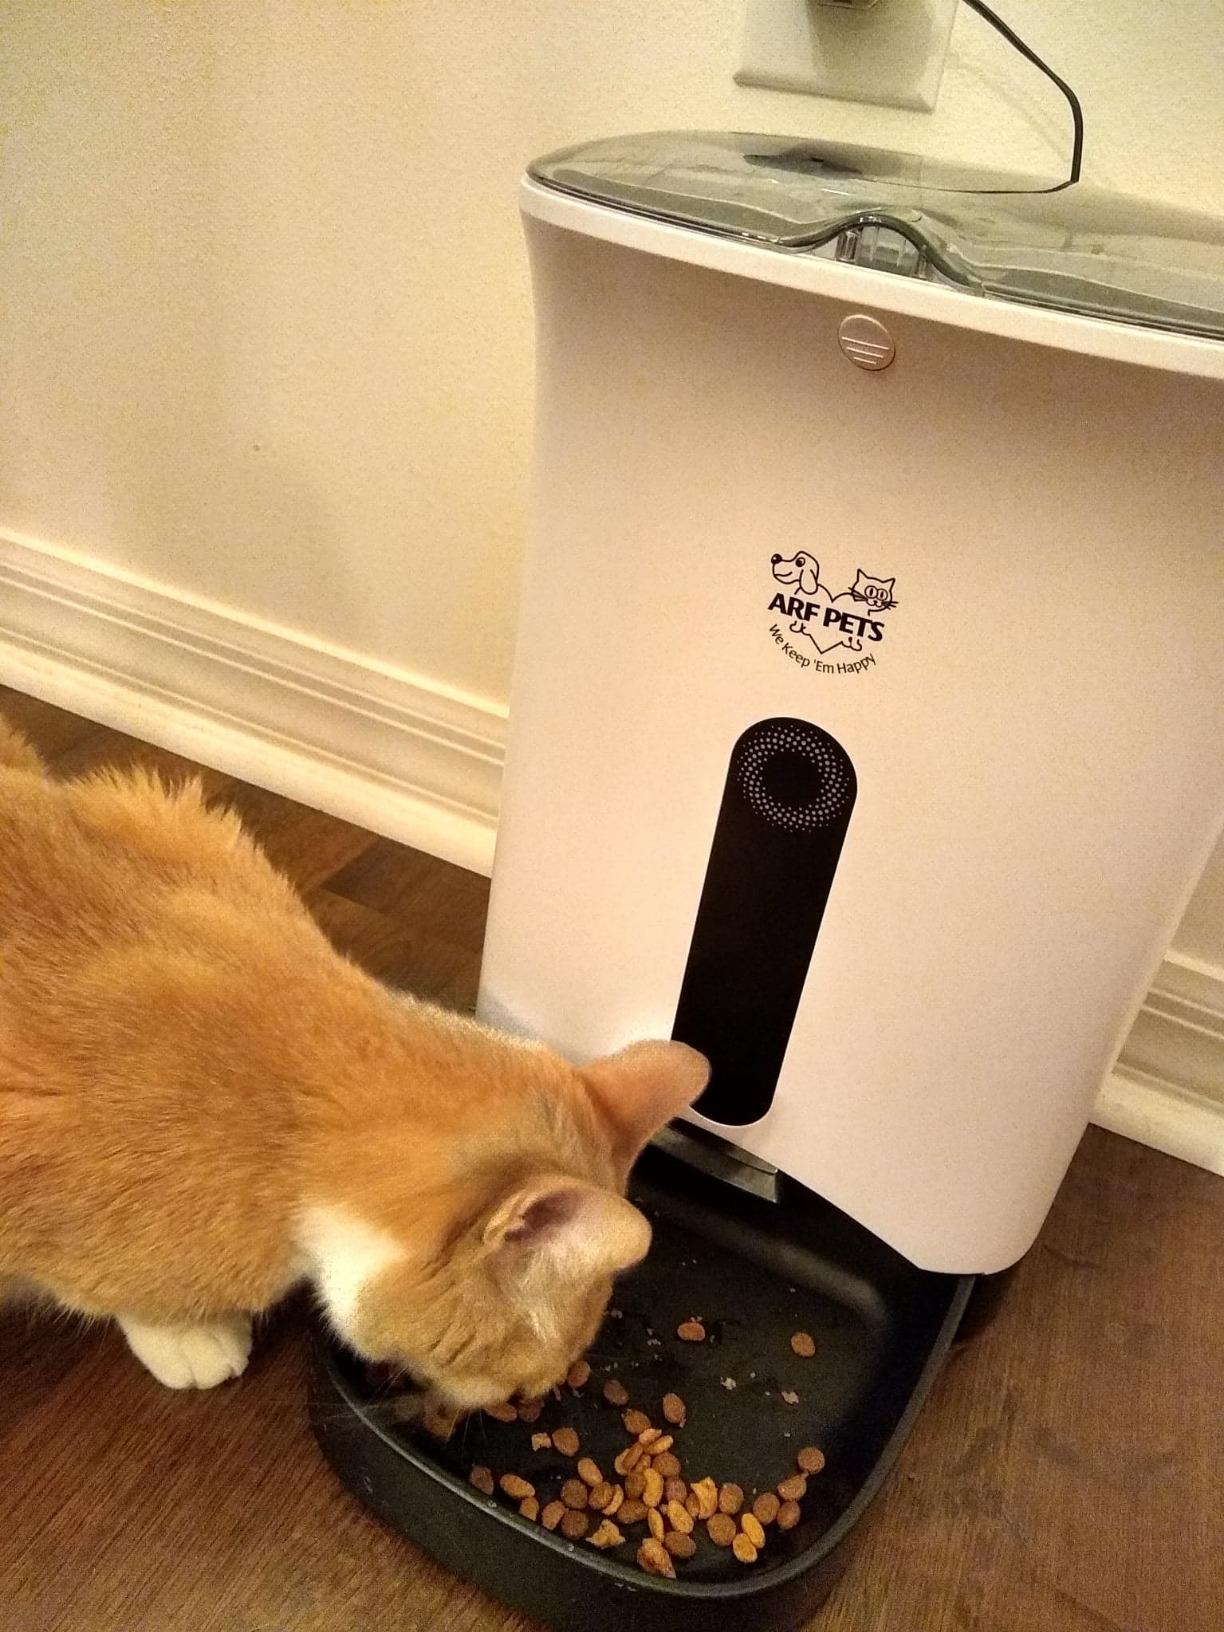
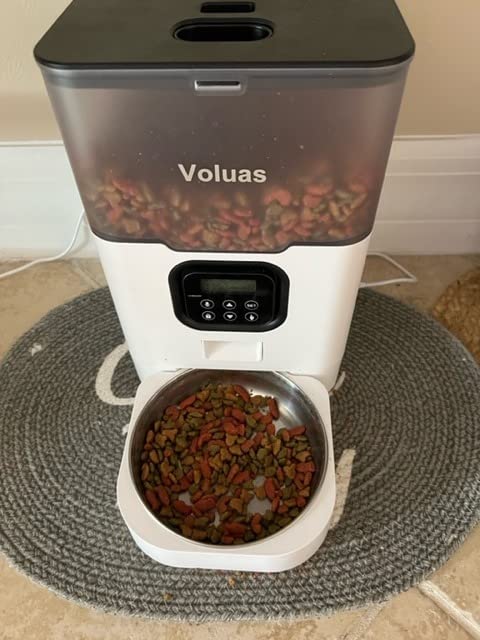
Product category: items_feeder
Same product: no